Eric J. Magnuson

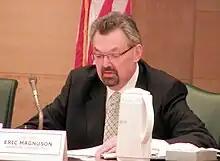
Magnuson on the State Canvassing Board in 2008

On March 17, 2008, Governor Pawlenty appointed Magnuson Chief Justice of the Minnesota Supreme Court to succeed the retiring Russell A. Anderson. He was sworn in on June 2, 2008.